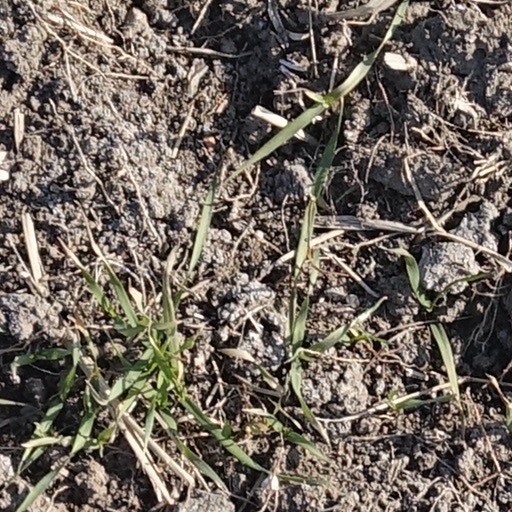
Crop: wheat